Landmannalaugar

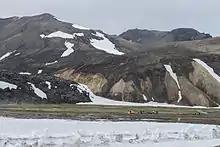
The campsite in the Landmannalaugar valley

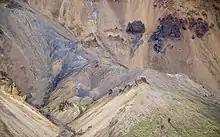
Landmannalaugar

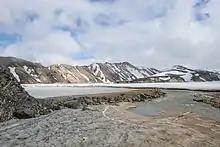
The mountains at Landmannalaugar

Landmannalaugar is a location in Iceland's Fjallabak Nature Reserve in the Highland. It is on the edge of the Laugahraun lava field. This lava field was formed by an eruption in approximately 1477. It is largely known for its natural geothermal hot springs and surrounding landscape.